Guilandina bonduc

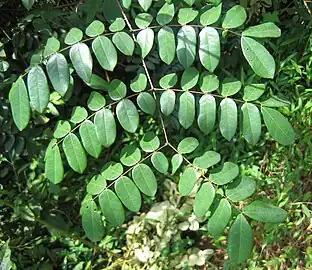
"Guilandina bonduc" leaves

It is a liana that reaches a length of or more and scrambles over other vegetation. The stems are covered in curved spines.